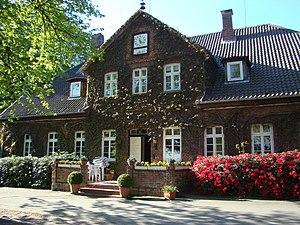
Hagen est un quartier de la commune allemande de Bergen, dans l'arrondissement de Celle, Land de Basse-Saxe.